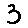
Label: 3